Rozalia Șooș

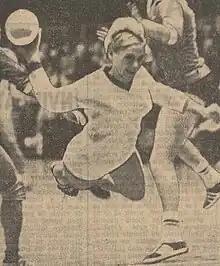
Rozalia Şooş

Rozalia Şooş, also known as "Rozalia Șoș" (born February 1, 1947, in Târgu Mureş, Romania) is a former Romanian handball player who competed in the 1976 Summer Olympics.